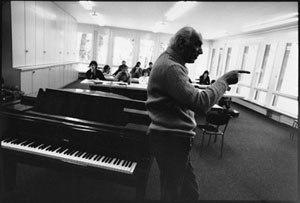
Norbert Moret
Norbert Moret est un compositeur suisse de la nouvelle musique, pianiste, organiste, chef de chœur et professeur de musique.